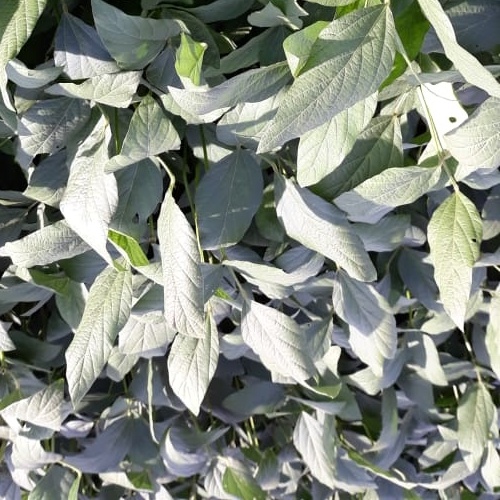
Label: Diabrotica_speciosa